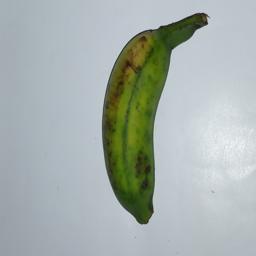
Banana variety: Champa Kola